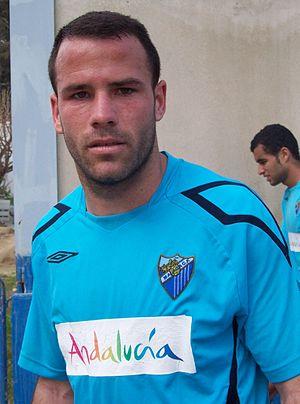
Antonio Galdeano Benítez dit « Apoño » est un ancien footballeur espagnol qui évoluait au poste de milieu relayeur.